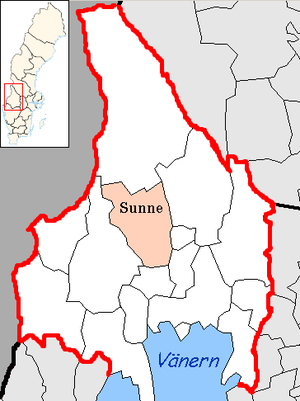
Sunne kommun
Sunne kommune
Sunne kommun er en kommune i Värmlands län, Sverige med 13.600 indbyggere.